Scorched Earth (video game)

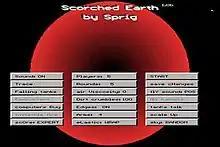
Earliest known version of "Scorched Earth" (1.0b), with the developer's screen name "Sprig"

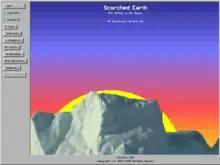
The final version of "Scorched Earth", 1.5

The earliest version is 1.0b. Public versions include 1.0, 1.1, 1.2, and 1.5, which was released in 1995.